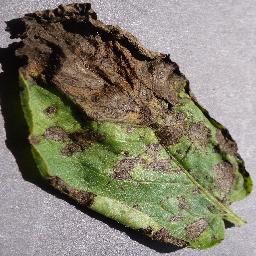
Label: Potato___Early_blight